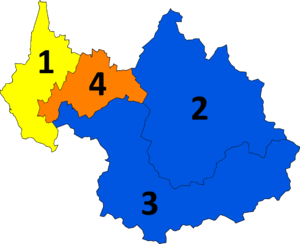
Résultats des élections législatives de Savoie en 2017.
Les élections législatives françaises de 2017 se tiennent les 11 et 18 juin 2017.